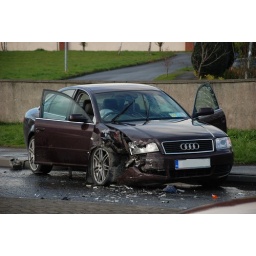
Scene of a three car road traffic collision near Clonmel today